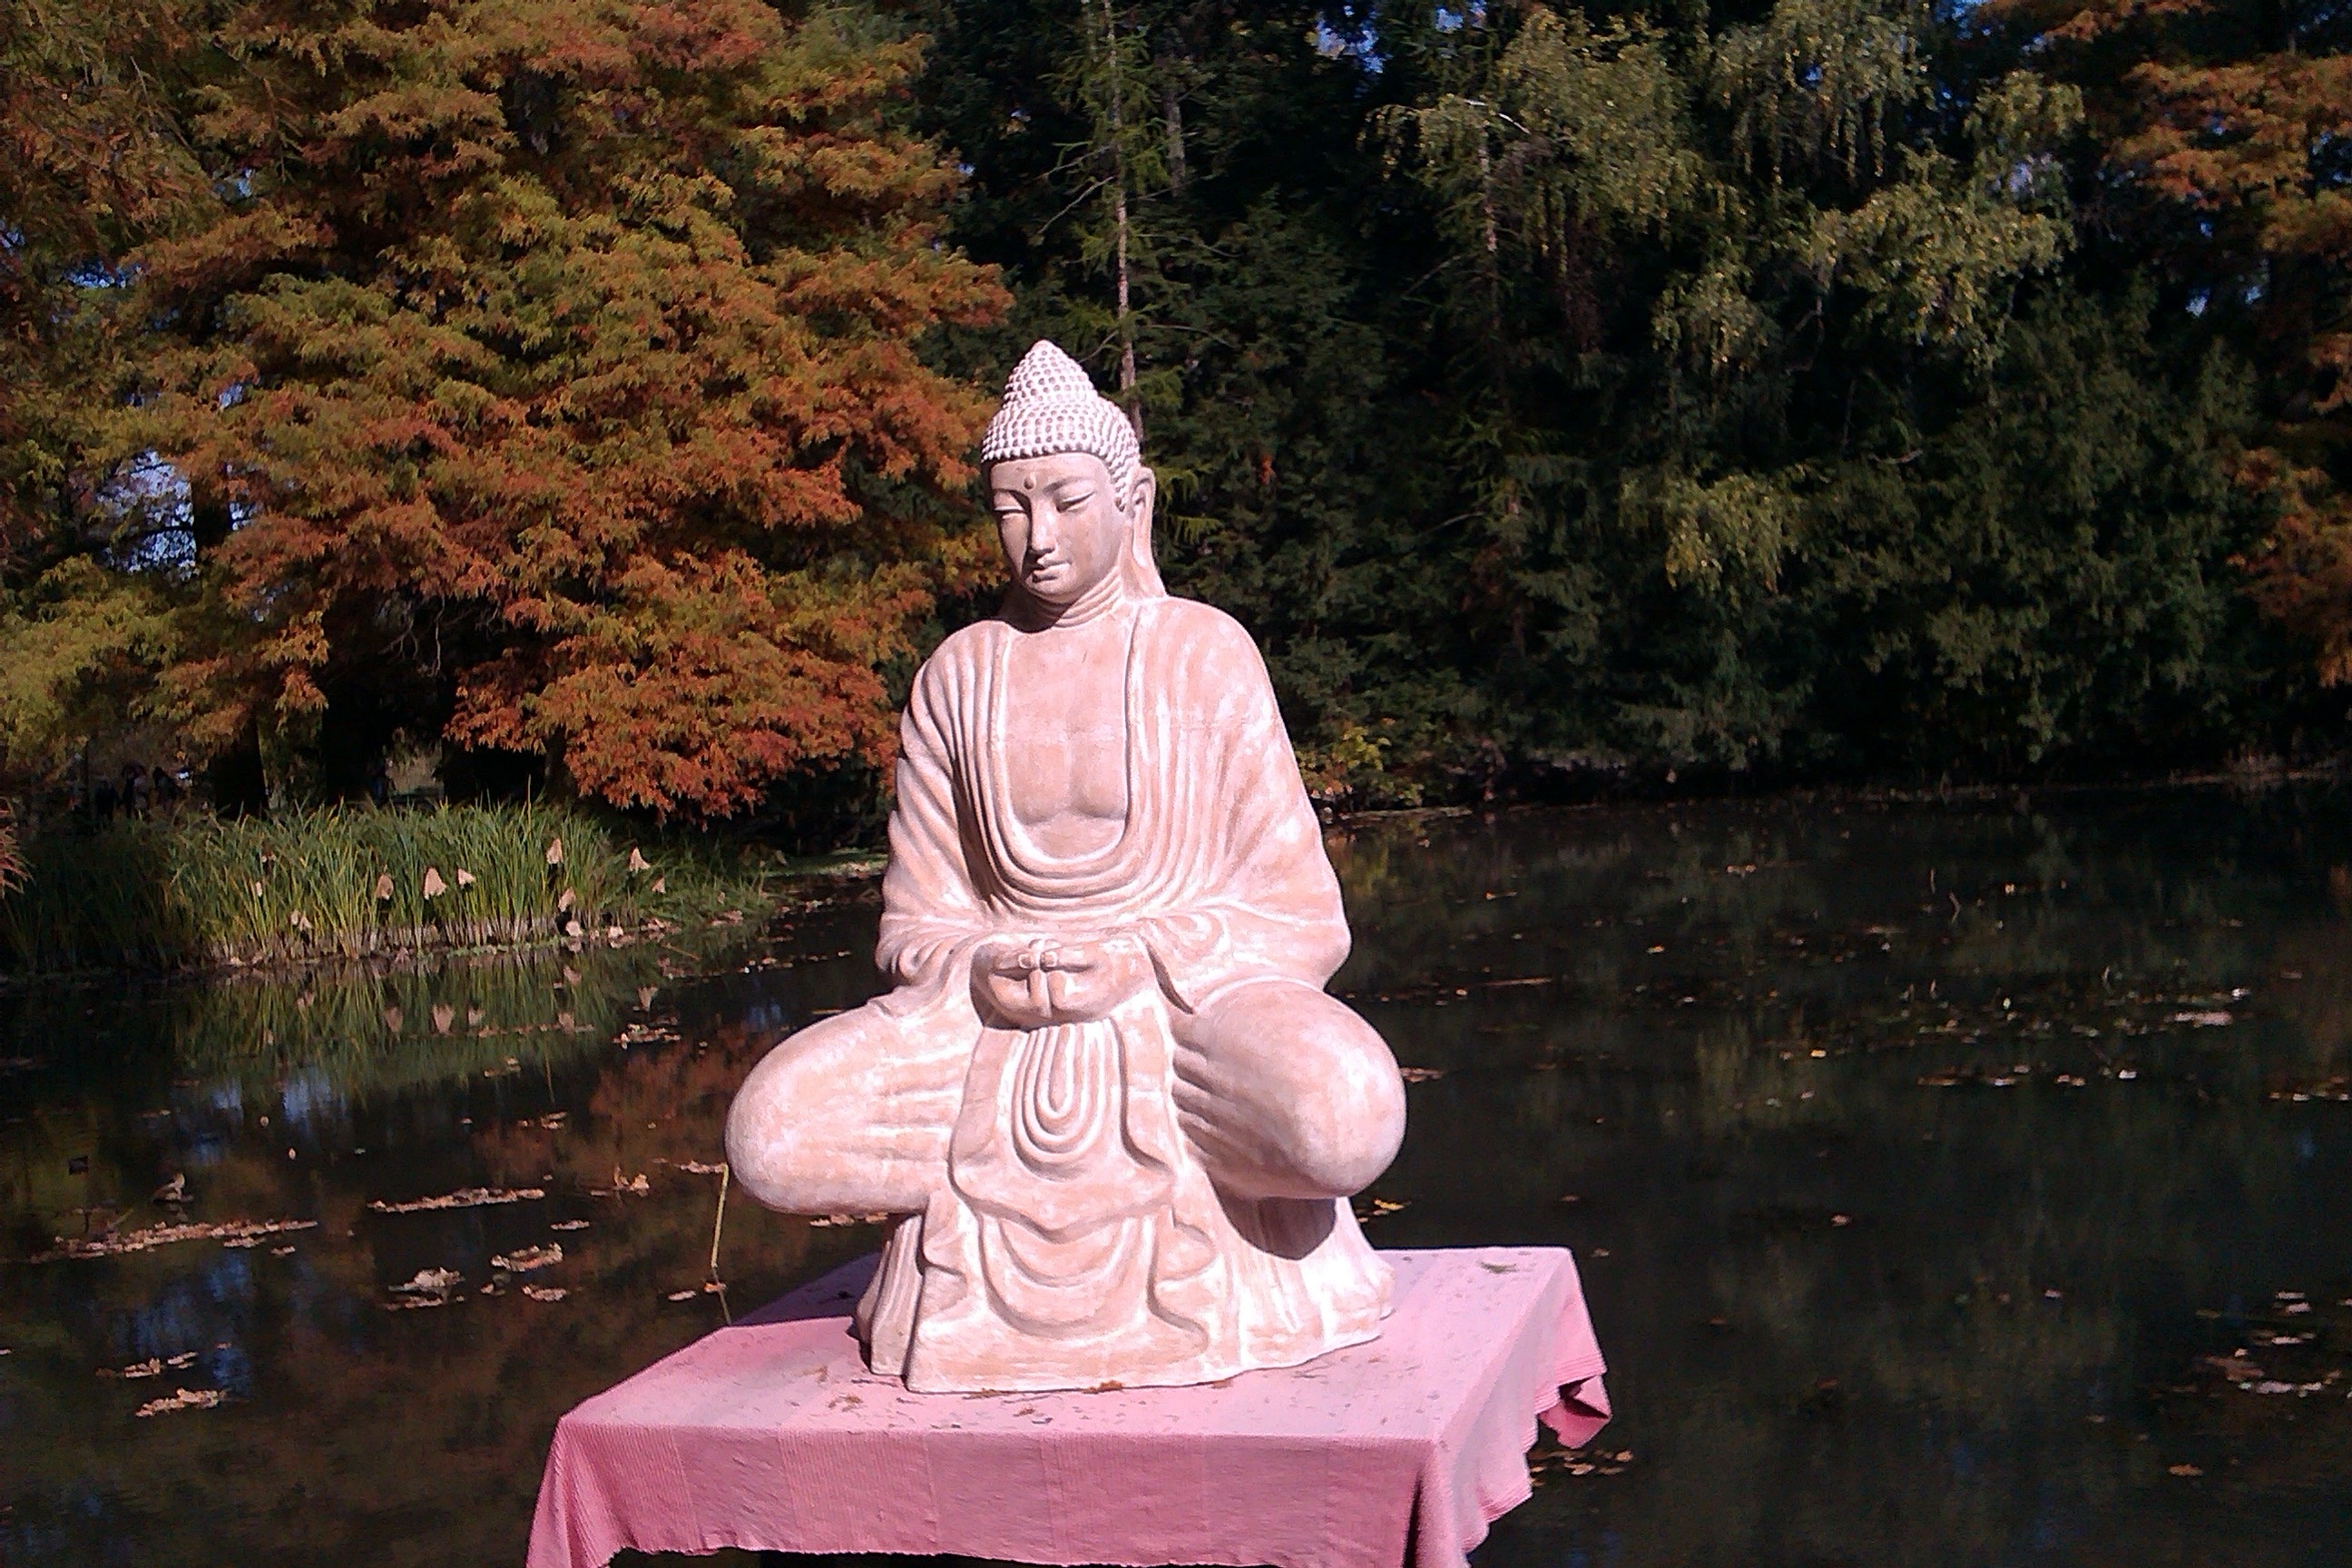
nature, forest, lake, monument, statue, autumn, sculpture, art, meditation, temple, carving, water feature, gautama buddha